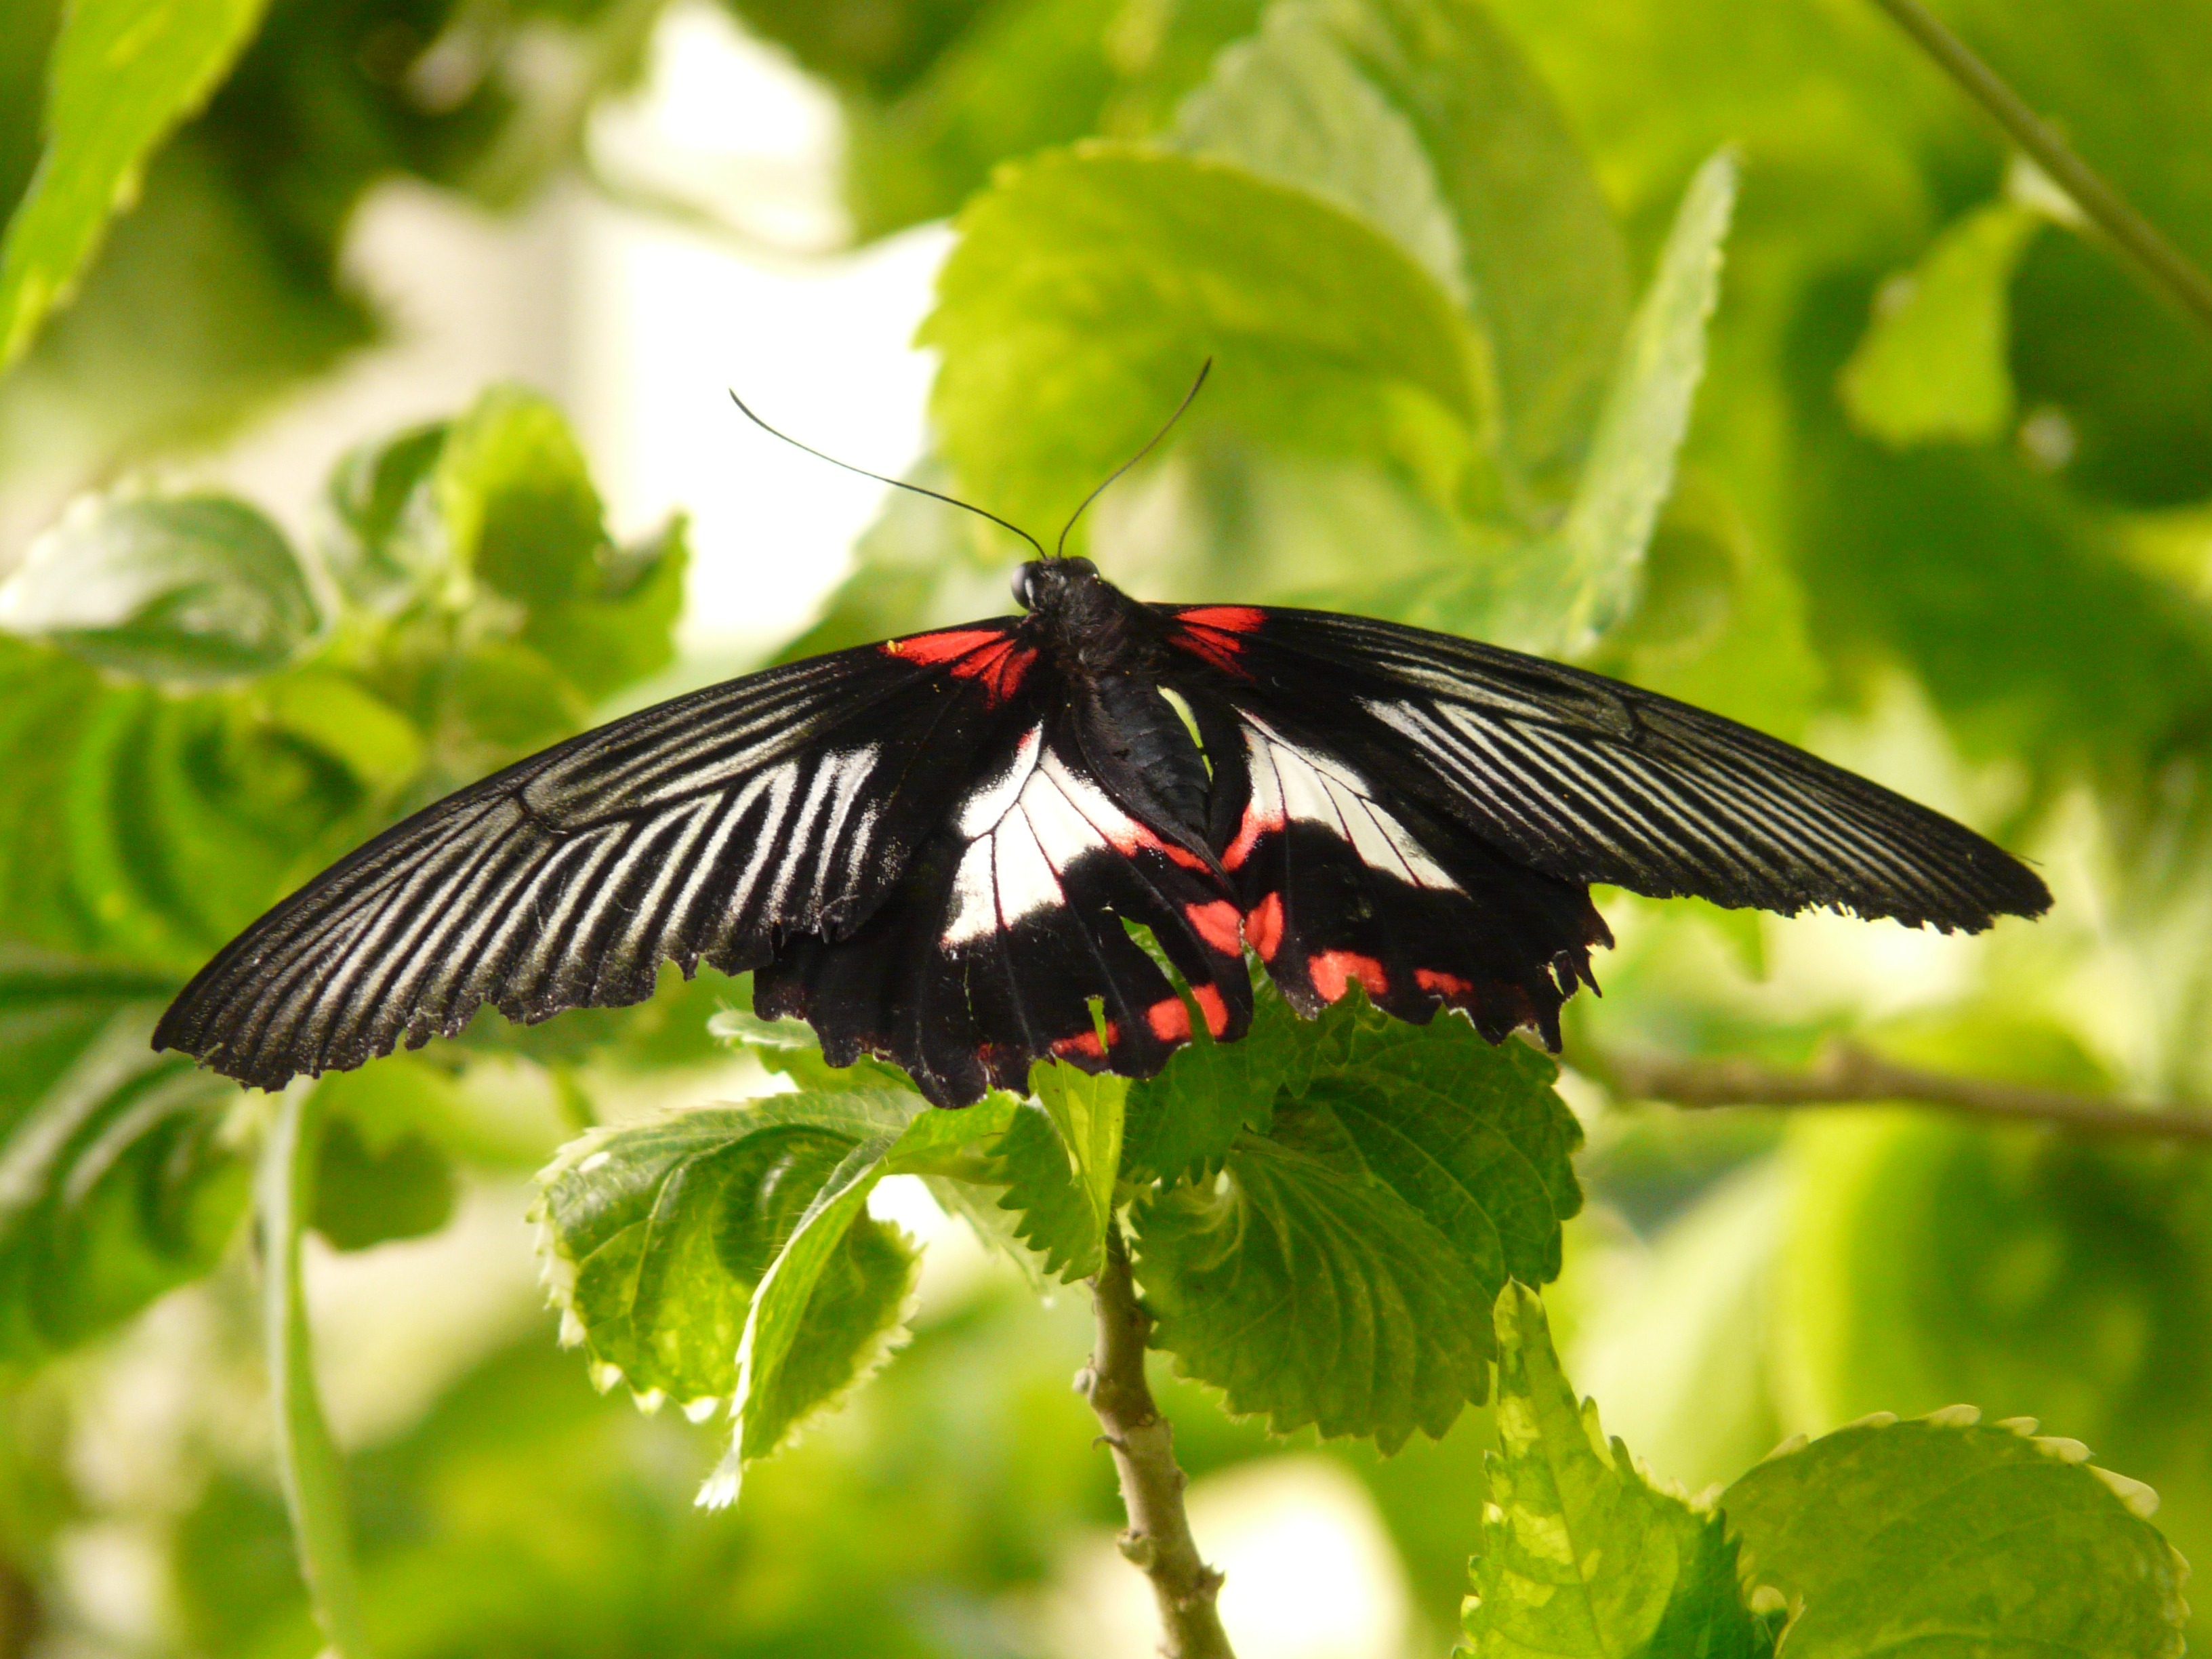
nature, wing, white, flower, animal, fly, green, red, tropical, insect, botany, butterfly, black, fauna, invertebrate, striped, exotic, papilionidae, papilio, macro photography, pollinator, tropical house, swallowtail butterflies, butterfly house, moths and butterflies, papilio rumanzovia, scarlet schwalbenschwanz